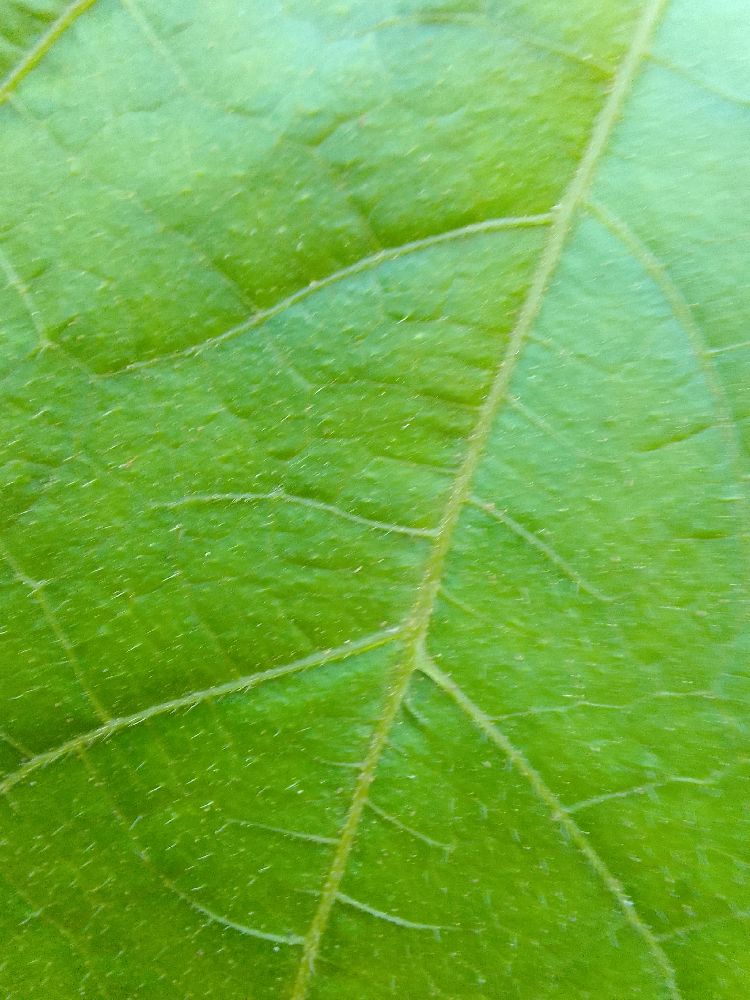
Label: healthy